Epidemics (journal)

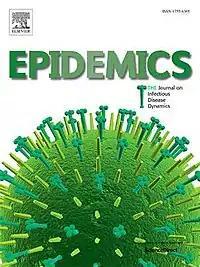

Epidemics is a peer-reviewed academic journal of epidemics. It is published by Elsevier. Its founding editors include Neil Ferguson.